History of the Steaua București football team

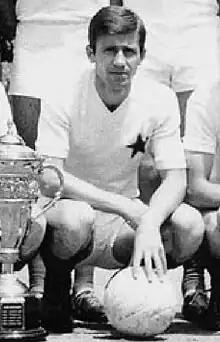
Florea Voinea

In March 1950, CSCA changed its name to CCA ("Casa Centrală a Armatei", English: "Central House of the Army").